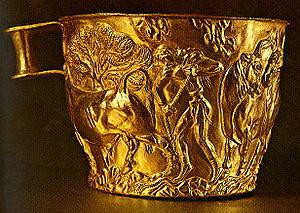
La civilisation mycénienne est une civilisation égéenne de l’Helladique récent s'étendant de 1650 à 1100 av. J.-C. environ, dont l'apogée se situe environ entre 1400 et 1200 av. J.-C. Elle se répand progressivement à partir du sud de la Grèce continentale sur le monde égéen dans son ensemble, qui connaît pour la première fois une certaine unité culturelle. Cette civilisation est notamment caractérisée par ses palais-forteresses, ses différents types de poterie peinte que l'on retrouve tout autour de la mer Égée, ainsi que son écriture, le linéaire B, la plus ancienne écriture connue transcrivant du grec. Depuis son déchiffrement par Michael Ventris et John Chadwick en 1952, la civilisation mycénienne est, de toutes les civilisations égéennes pré-helléniques, la seule connue à la fois par des vestiges archéologiques et des documents épigraphiques.